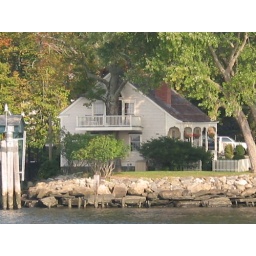
A house with a balcony built around a tree! Seen from the boat on the Connecticut River tour.